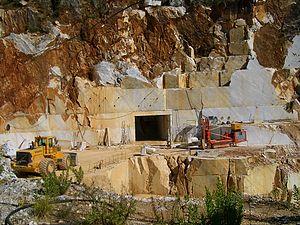
Le marbre de Carrare est un type de marbre, extrait des carrières des Alpes apuanes sur le territoire de Carrare, universellement connu comme un des marbres les plus prisés pour sa blancheur sans trop de veinage.